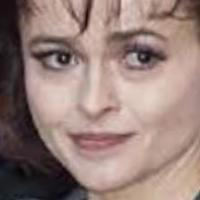
Age group: age 31-40